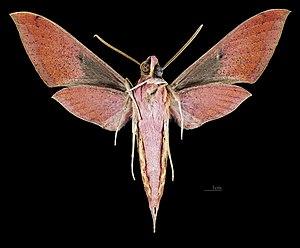
Xylophanes schwartzi est une espèce de lépidoptères de la famille des Sphingidae, de la sous-famille des Macroglossinae, tribu des Macroglossini, sous-tribu des Choerocampina, et du genre Xylophanes.